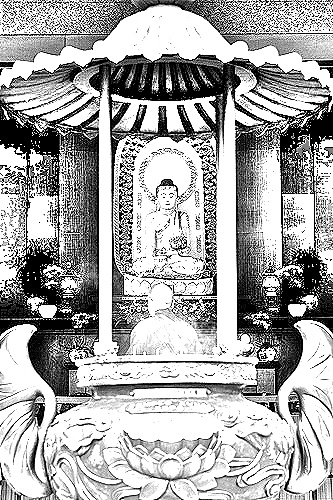
Portrait style: Sketch Portrait